Wallace Hall (Thornhill)

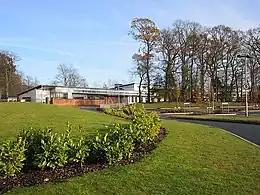
Current Wallace Hall building (2010), showing ELC and Primary wing.

In 1911, a new building was constructed in Closeburn, designed by architect James Barbour in the Jacobean Revival style. The new premises included science laboratories, spacious classrooms, and a bell tower. The original 18th-century buildings were repurposed, initially as a boarding hostel and later as a special residential school known as Closeburn House. The building was subsequently designated a Category A listed structure. A bicentenary celebration was held in 1923 to mark the school's founding. After 1918, with the introduction of the Education (Scotland) Act 1918, Wallace Hall Academy became part of the Dumfriesshire education authority but retained its historical identity and endowment-funded bursaries.